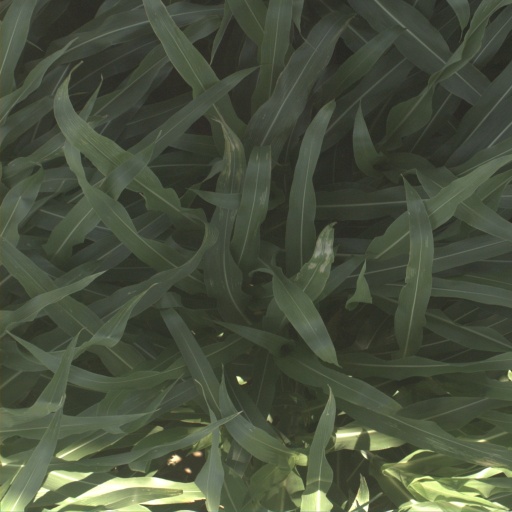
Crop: sorghum